Arena Wars

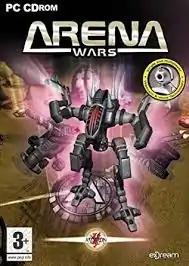

Arena Wars is an action and real-time strategy game released by Tri Synergy and Ascaron Entertainment in 2004.